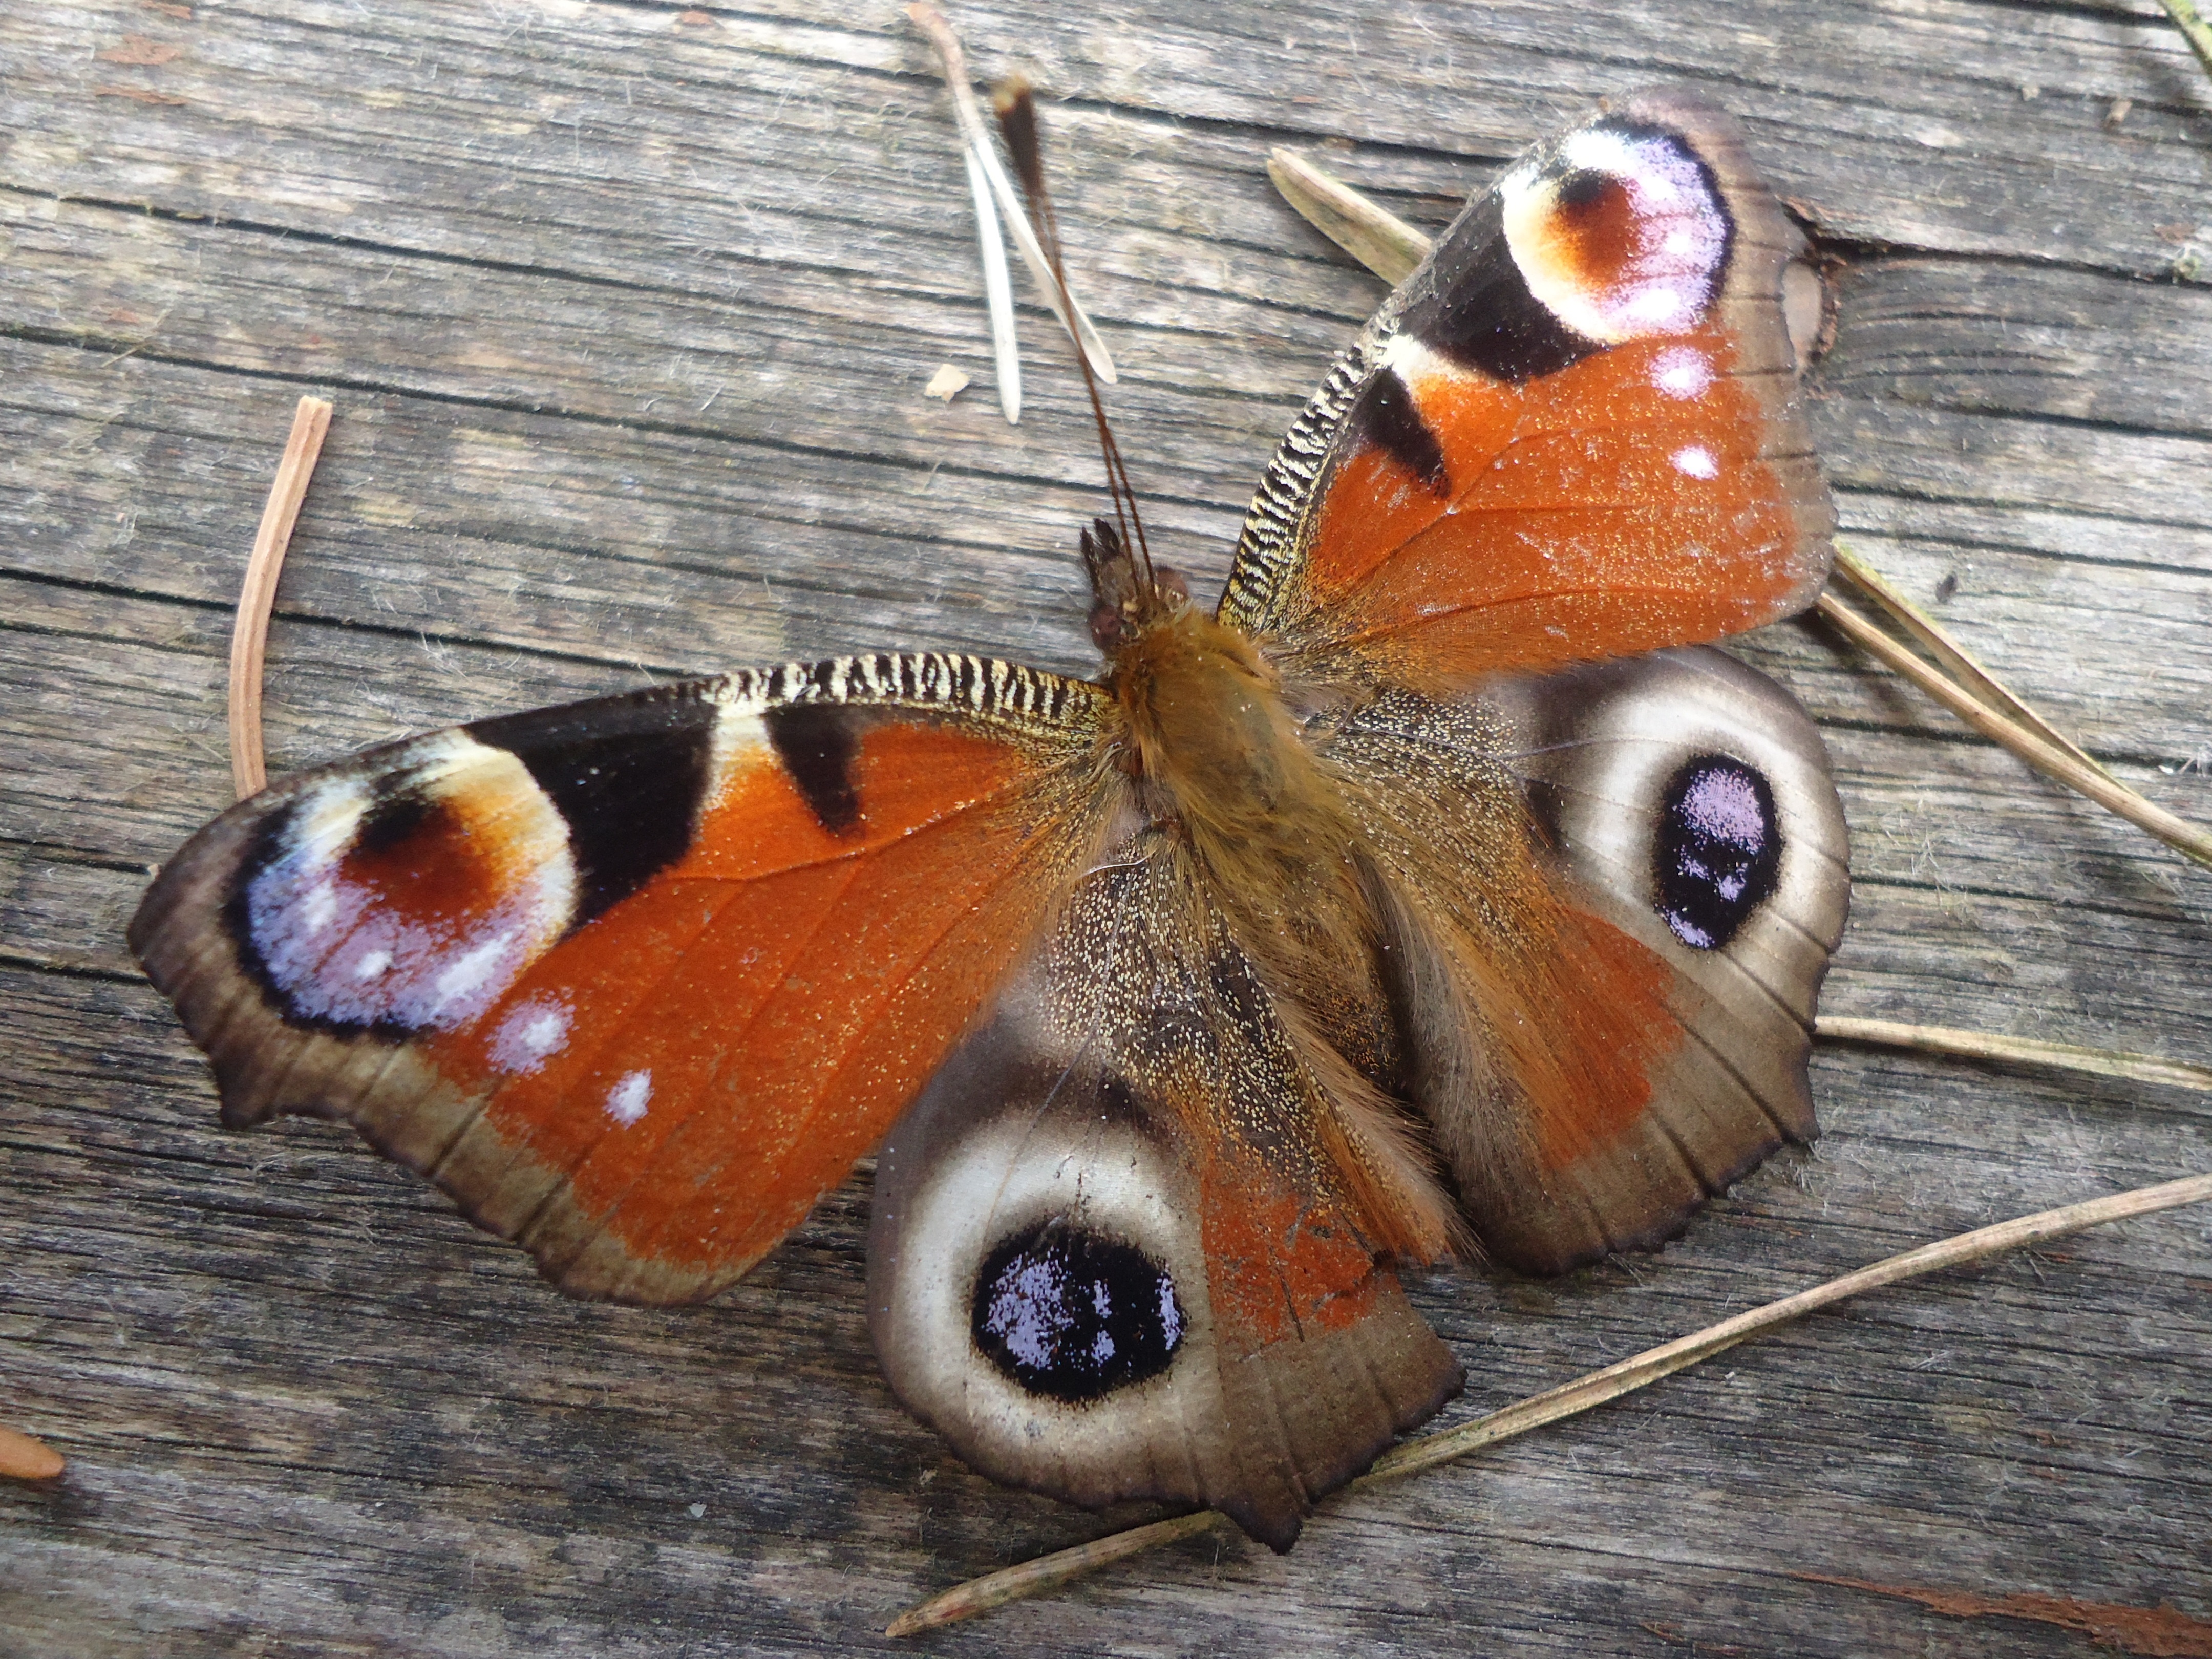
insect, moth, butterfly, invertebrate, coloring, wings, flying insects, butterfly peacock, admiral butterfly, moths and butterflies